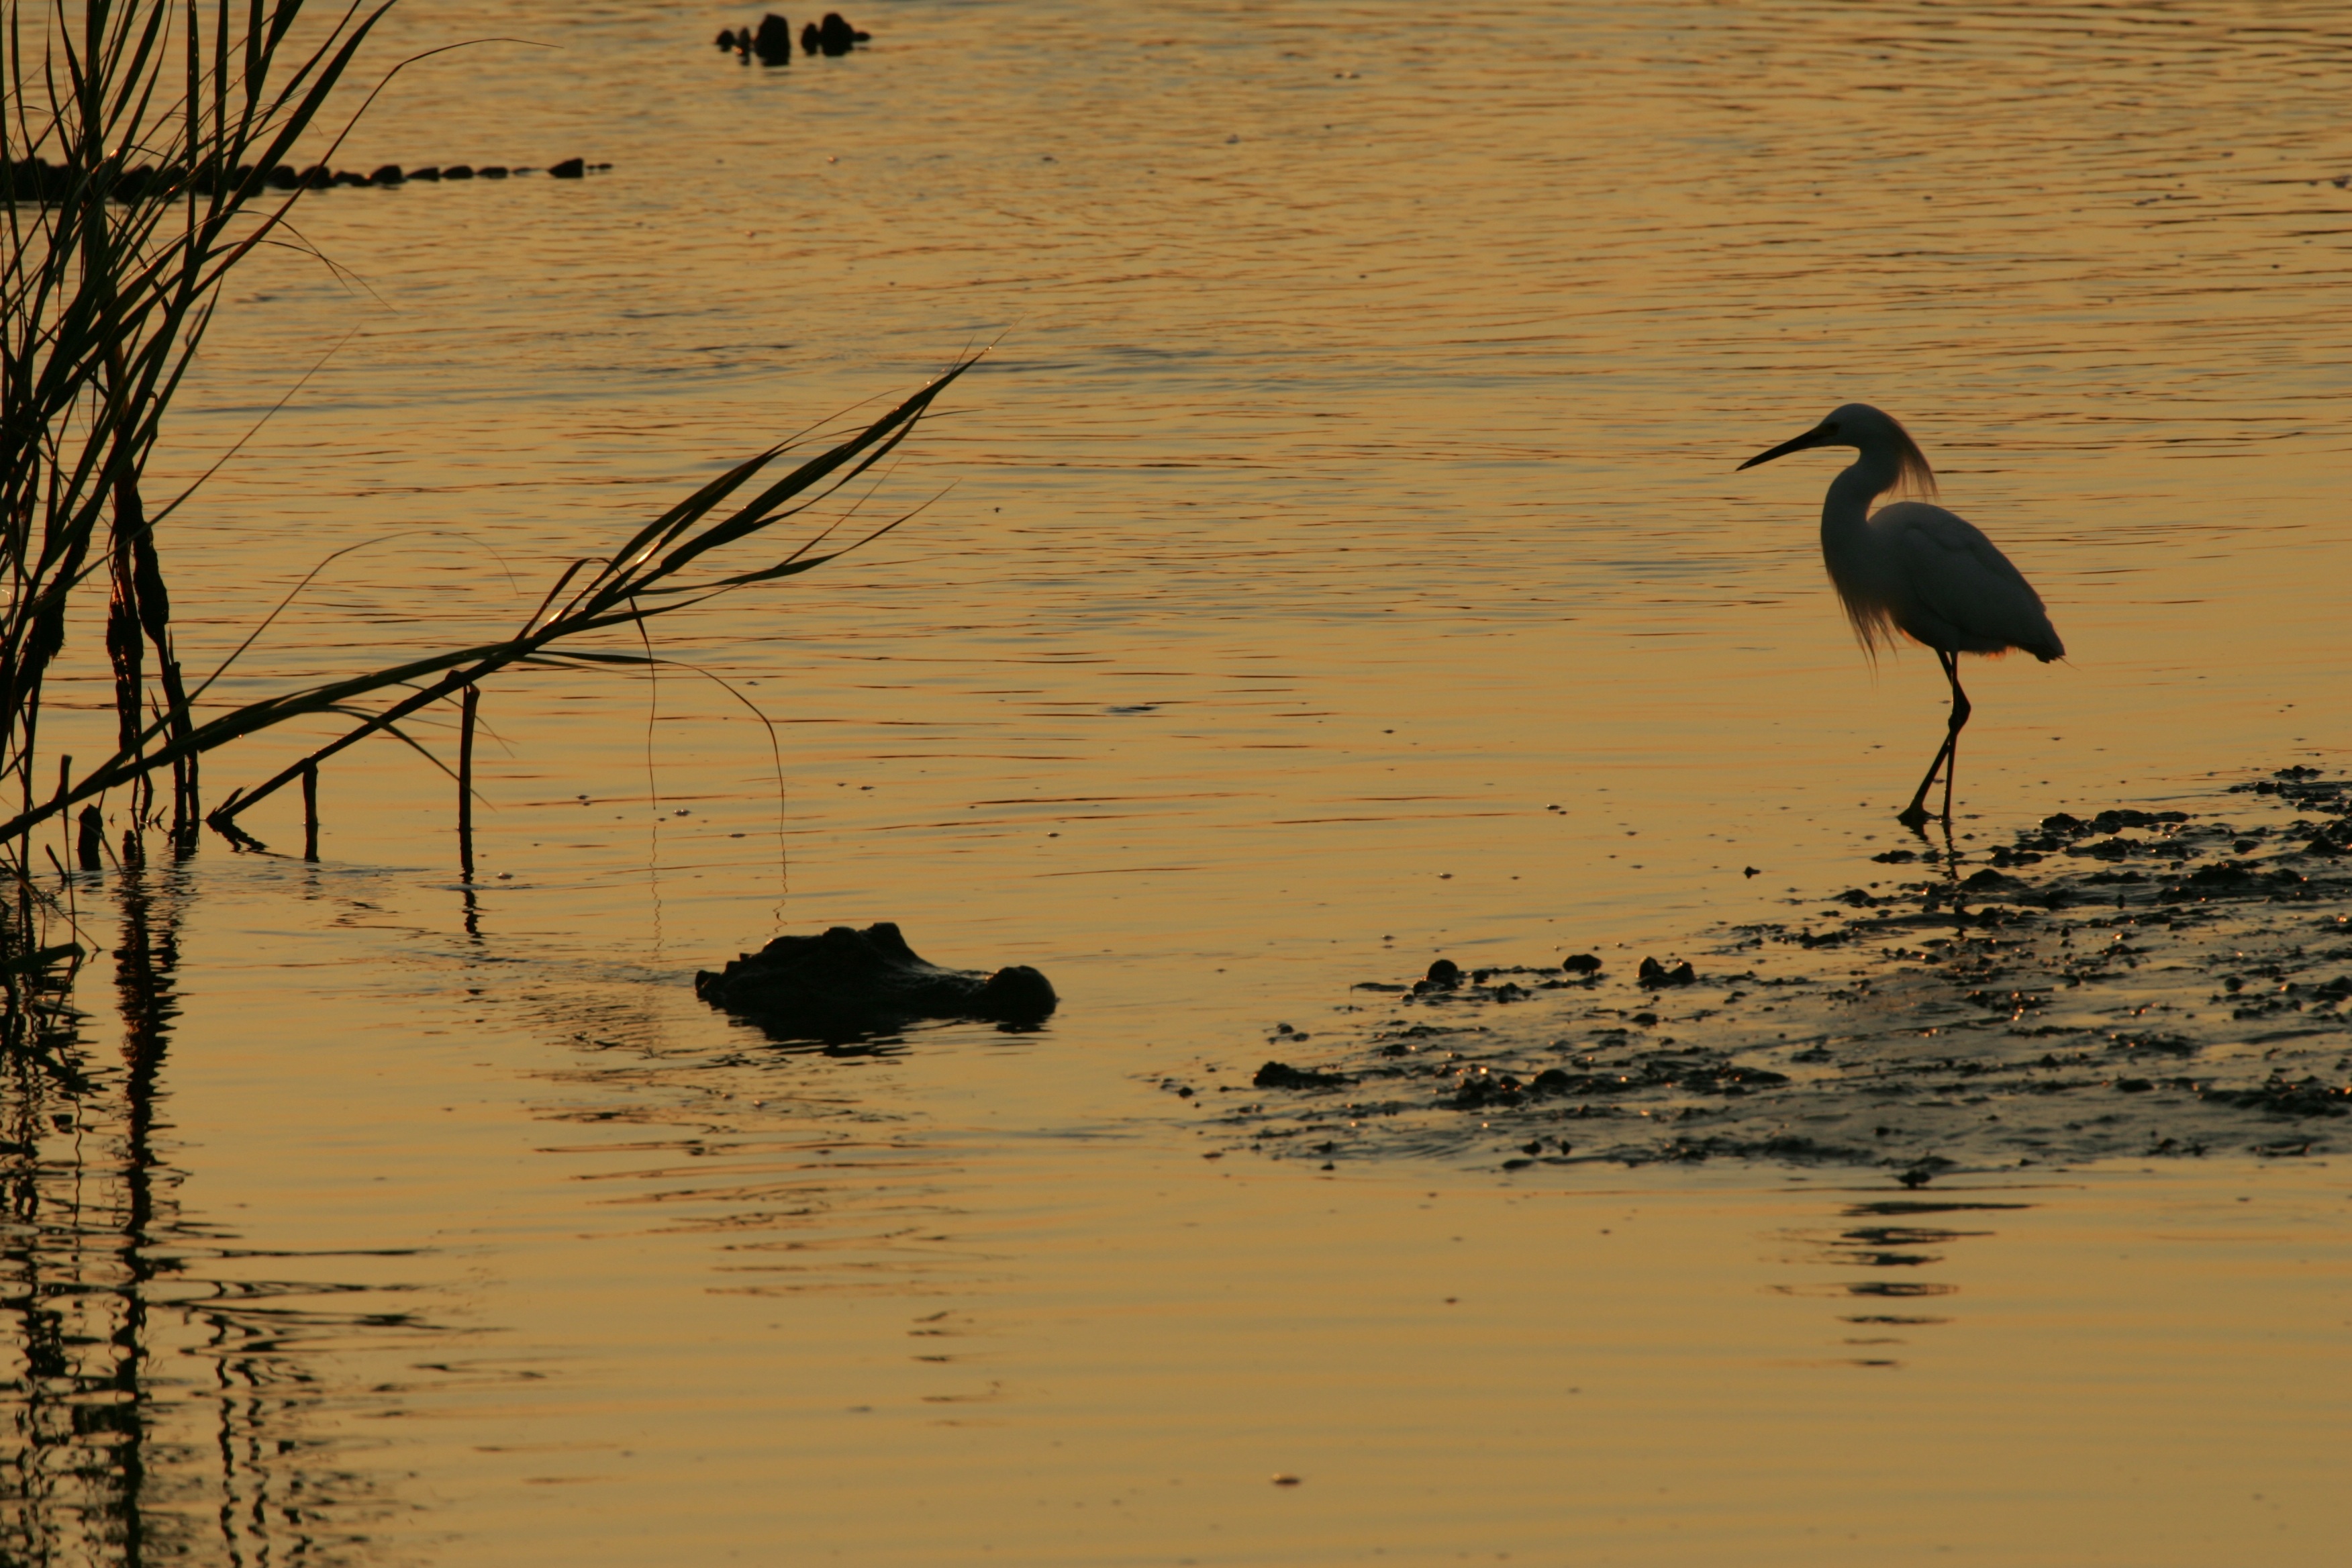
sea, water, nature, bird, sunset, morning, wildlife, reflection, reptile, fauna, alligator, wading, danger, wetland, silhouettes, egret